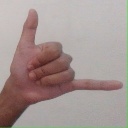
अक्षर: द